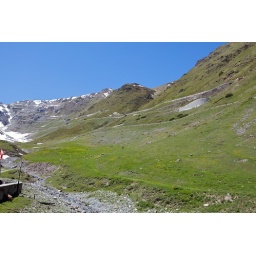
Probably the best mountain road in the Alps